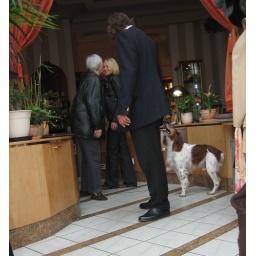
Its ok for dogs to enter and hang out in even the fanciest cake shops in town